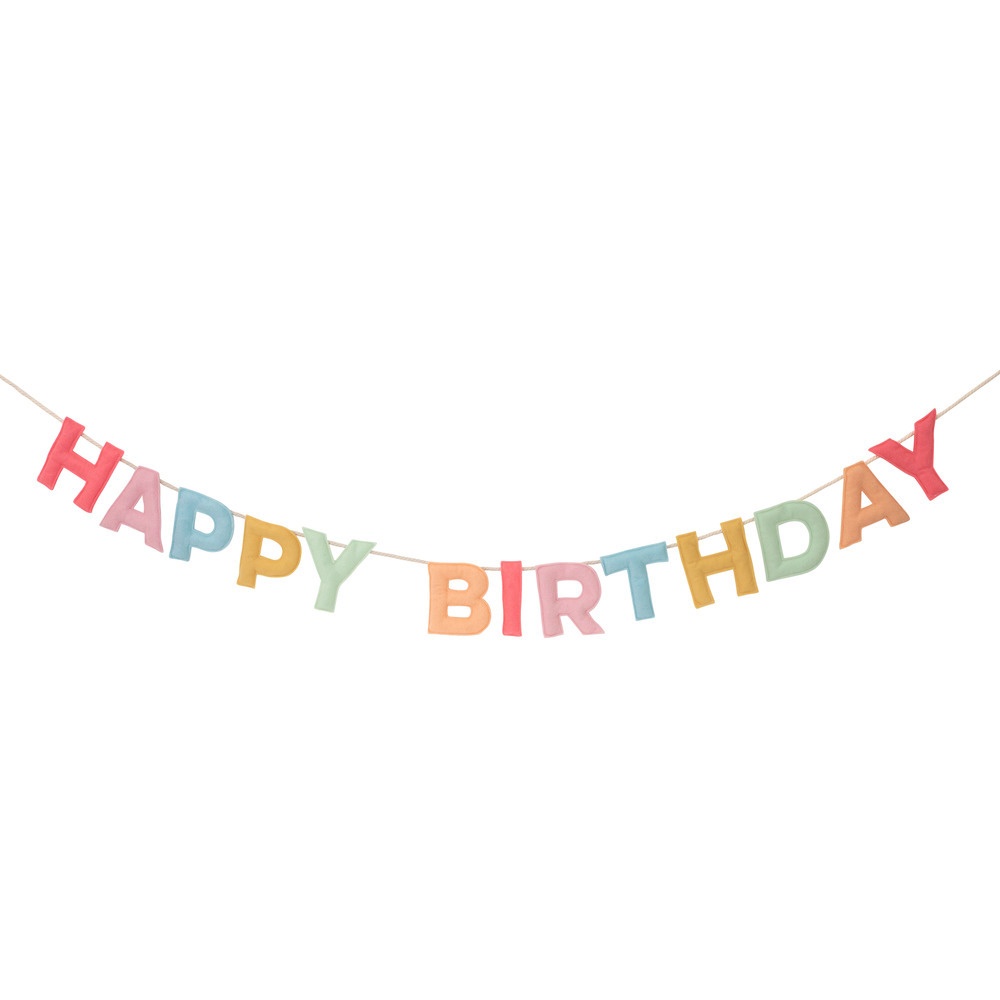
Meri Meri Garland | Felt Happy Birthday
This wonderful garland is destined to be used for birthday celebrations for years to come. Letters crafted in red, pink, peach, blue, yellow and mint felt Polyfill for 3D effect Natural cord for hanging Packaged in a white organza drawstring bag Packaging made using sustainable FSC paper Product dimensions: Garland length - 6.5' Measures 10.5' including excess cord
Brand: Meri Meri UK
Category: Arts & Entertainment > Party & Celebration > Party Supplies > Banners